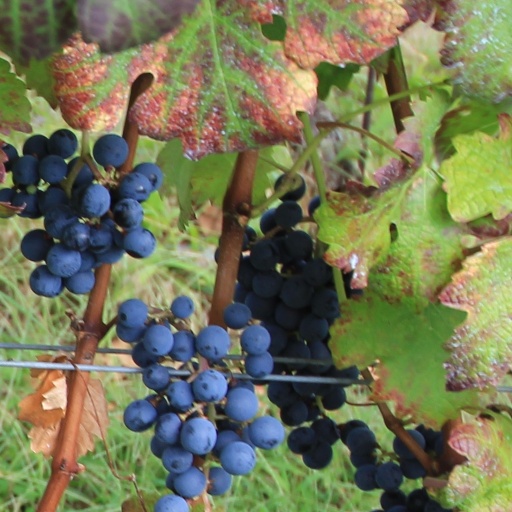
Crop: grape